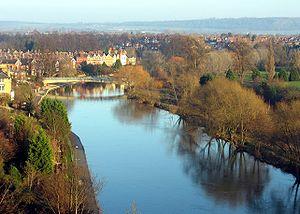
La guerre des Despenser est une révolte baronniale contre Édouard II d'Angleterre conduite en 1321 et 1322 par les seigneurs anglais Thomas de Lancastre, Roger Mortimer et Humphrey de Bohun. La rébellion est provoquée par les faveurs démesurées dont bénéficie Hugues le Despenser le Jeune, le favori d'Édouard.
Shropshire /ˈʃɹɒpʃə/ est un comté anglais des West Midlands, région d’Angleterre. Il portait le nom anglo-normand de comté de Salopesberie d'où l’abréviation de Salop.